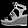
Label: Sandal